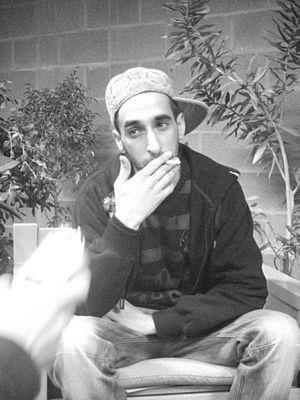
Aketo du groupe Sniper
Aketo, de son vrai nom Ryad Selmi, né le 30 août 1980 à Epinay sur seine, en Seine Saint-Denis, est un rappeur français. En 1997, il fonde aux côtés de Tunisiano, Blacko et DJ Boudj, le groupe de rap français Sniper. En 2007, le groupe, désormais composé d'Aketo et Tunisiano, devient inactif, mais annonce son retour en 2010. En 2013, Aketo publie un extrait de son premier album solo intitulé Accoutumance